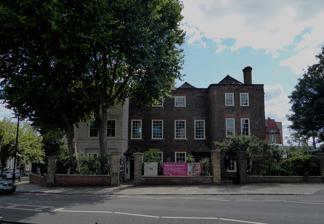
Building: Sutton House, London
Country: United Kingdom
Year built: 1535
Tudor manor house in Hackney, London, England Sutton House Sutton House, the oldest house in Hackney Location within London Borough of Hackney Former names Bryck Place General information Type Manor house Architectural style Tudor Location Homerton High Street London , E9 United Kingdom Coordinates 51°32′54″N 0°3′1″W / 51.54833°N 0.05028°W / 51.54833; -0.05028 Completed 1535 ; 490 years ago ( 1535 ) Renovated 1993 Client Sir Ralph Sadler Owner National Trust Technical details Material Red brick Website www .nationaltrust .org .uk /sutton-house Listed Building – Grade II* Designated 23 April 1951 Reference no. 1226810 Sutton House is a Grade II* listed Tudor manor house in Homerton High Street, in Hackney and is in London Borough of Hackney , London , England . It is owned by the National Trust . History 16th century The Linenfold Parlour Originally known as Bryck Place, Sutton House was built in 1535 by Sir Ralph Sadler , Principal Secretary of State to Henry VIII , and is the oldest residential building in Hackney. It is a rare example of a red-brick building from the Tudor period , beginning as a three-storey H-plan structure . In 1550, having built a grander house at Standon, Hertfordshire , Sadler sold the house and surrounding estate to John Machell, a cloth merchant. Machell, a successful businessman and member of the Clothworkers' Company , used Sutton House as country retreat from his principal London home. The rare, high-quality linen fold panelling in the parlour is likely to have been installed during his time as owner. Machell died in 1558 and the house passed to his wife Joan and his eldest son, also named John. Machell the younger lacked his father's financial acumen, and eventually lost the house in the early 1600s to James Deane, a member of the Drapers' Company , after a series of legal disputes. 17th century The Great Chamber Upon Deane's death, the house passed to his niece Olive, who likely rented it to a series of tenants. In the early 1630s, the house was sold to John Milward, a member of the Vintners' Company and later a silk trader in the East India Company . After suffering financial losses, he transferred ownership of the house in 1639 to his daughter Elizabeth and her husband Edward Abbot, a member of the Drapers' Company and director of the East India Company. Abbot also lost the house due to financial difficulties, and in the 1650s the house was acquired by Henry Whittingham, who granted a lease to a prosperous widow named Sarah Freeman. Freeman opened a boarding school for girls at the house in 1657; the school, which she operated until her death in 1700, was well regarded. The ownership of the house descended through Whittingham's family to Sarah Wagstaffe, a wealthy widow with four daughters. 18th century The Georgian parlour After Sarah Freemen's death, the school continued in operation until 1740, when the lease was granted to a bricklayer and builder named John Cox who updated and later subdivided the house. By the 1750s, two tenants were listed in the property, Timothy Ravenhill and Mary Tooke, a wealthy Huguenot widow, suggesting that the house had been divided. During this period, new sash windows were installed and Georgian features were added to an expanded east wing of the house. During the second half of the century, a significant number of homes were built in the surrounding streets and the house came into the possession of the Ball family,who owned the house through several generations. During that time, the house was occupied by a succession of Huguenot tenants. 19th century In 1816 the house was acquired by Reverend Thomas Burnet for a boys' school, which was attended by the novelist Edward Bulwer-Lytton and Frederick Young . The building next became Milford House girls' school , which was in operation until 1875. The legal ownership of the estate had grown so complex in the prior two centuries that in the mid-1800s, the Court of Chancery was asked to rule upon the matter, ultimately defining the western half of the property as Sutton House. The surrounding estates and their gardens were increasingly replaced by more dense housing developments, which altered the nature of the area. In the 1890s, the two halves of the estate, which had become known as Picton House and Milford House, were acquired by the Church of St John-at-Hackney for the creation of a men's institute. In 1898, Fleetwood Varley, artist and descendant of Cornelius Varley , created drawings of Sutton House for the Committee for the Survey of the Memorials of Greater London , an organisation dedicated to the preservation of historic buildings. In 1904, a major campaign of restoration was completed, after the London County Council had declared the building unsafe the year prior. 20th century Sutton House was bought by the National Trust in the 1930s with the proceeds of a bequest made by William Alexander Robertson in memory of his two brothers killed in World War I . During World War II it was used as a centre for Fire Wardens , who kept watch from the roof. Following the war, it received little attention from the National Trust, who were focused on the Country Houses Scheme . From the 1960s it was rented by the ASTMS Union, led by its charismatic general secretary Clive Jenkins . When the union left in the early 1980s, the house fell into disrepair. Rescue A recreated squatters' room In the mid-1980s the building was squatted and used as a music venue and social centre, known as the Blue House (a decorated wall from this time is preserved within the current museum). After the squatters were evicted the building's condition continued to decline. The Sutton House Society, originally known as the Save Sutton House Campaign , which was formed in March 1987, then began a campaign to rescue the building and open it to the public. Renovations were completed in 1991. The building remains in use as a museum, as well as housing a café, an art gallery and a book and gift shop. There is an active schools education programme at the house, together with other community programmes. Sutton House was long-listed for the 2004 Gulbenkian Prize . It is registered for the conduct of marriages. The restoration was completed in 1993 and the house fully opened in 1994. Transport Tudor kitchen The closest railway stations are Hackney Central station and Homerton station on the North London Line (part of the London Overground network). Many buses also stop in this area. Notes